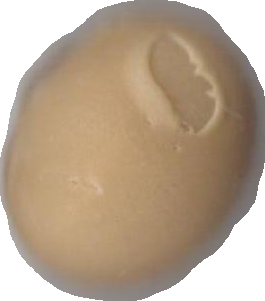
Variety: Dega